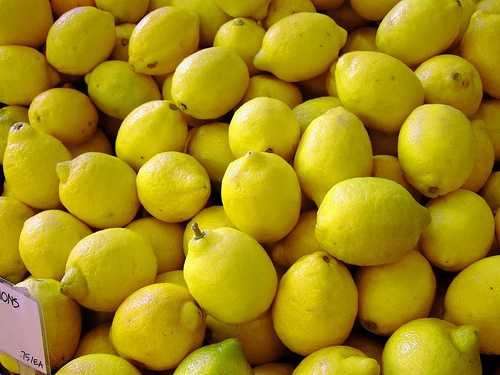
Label: Lemon